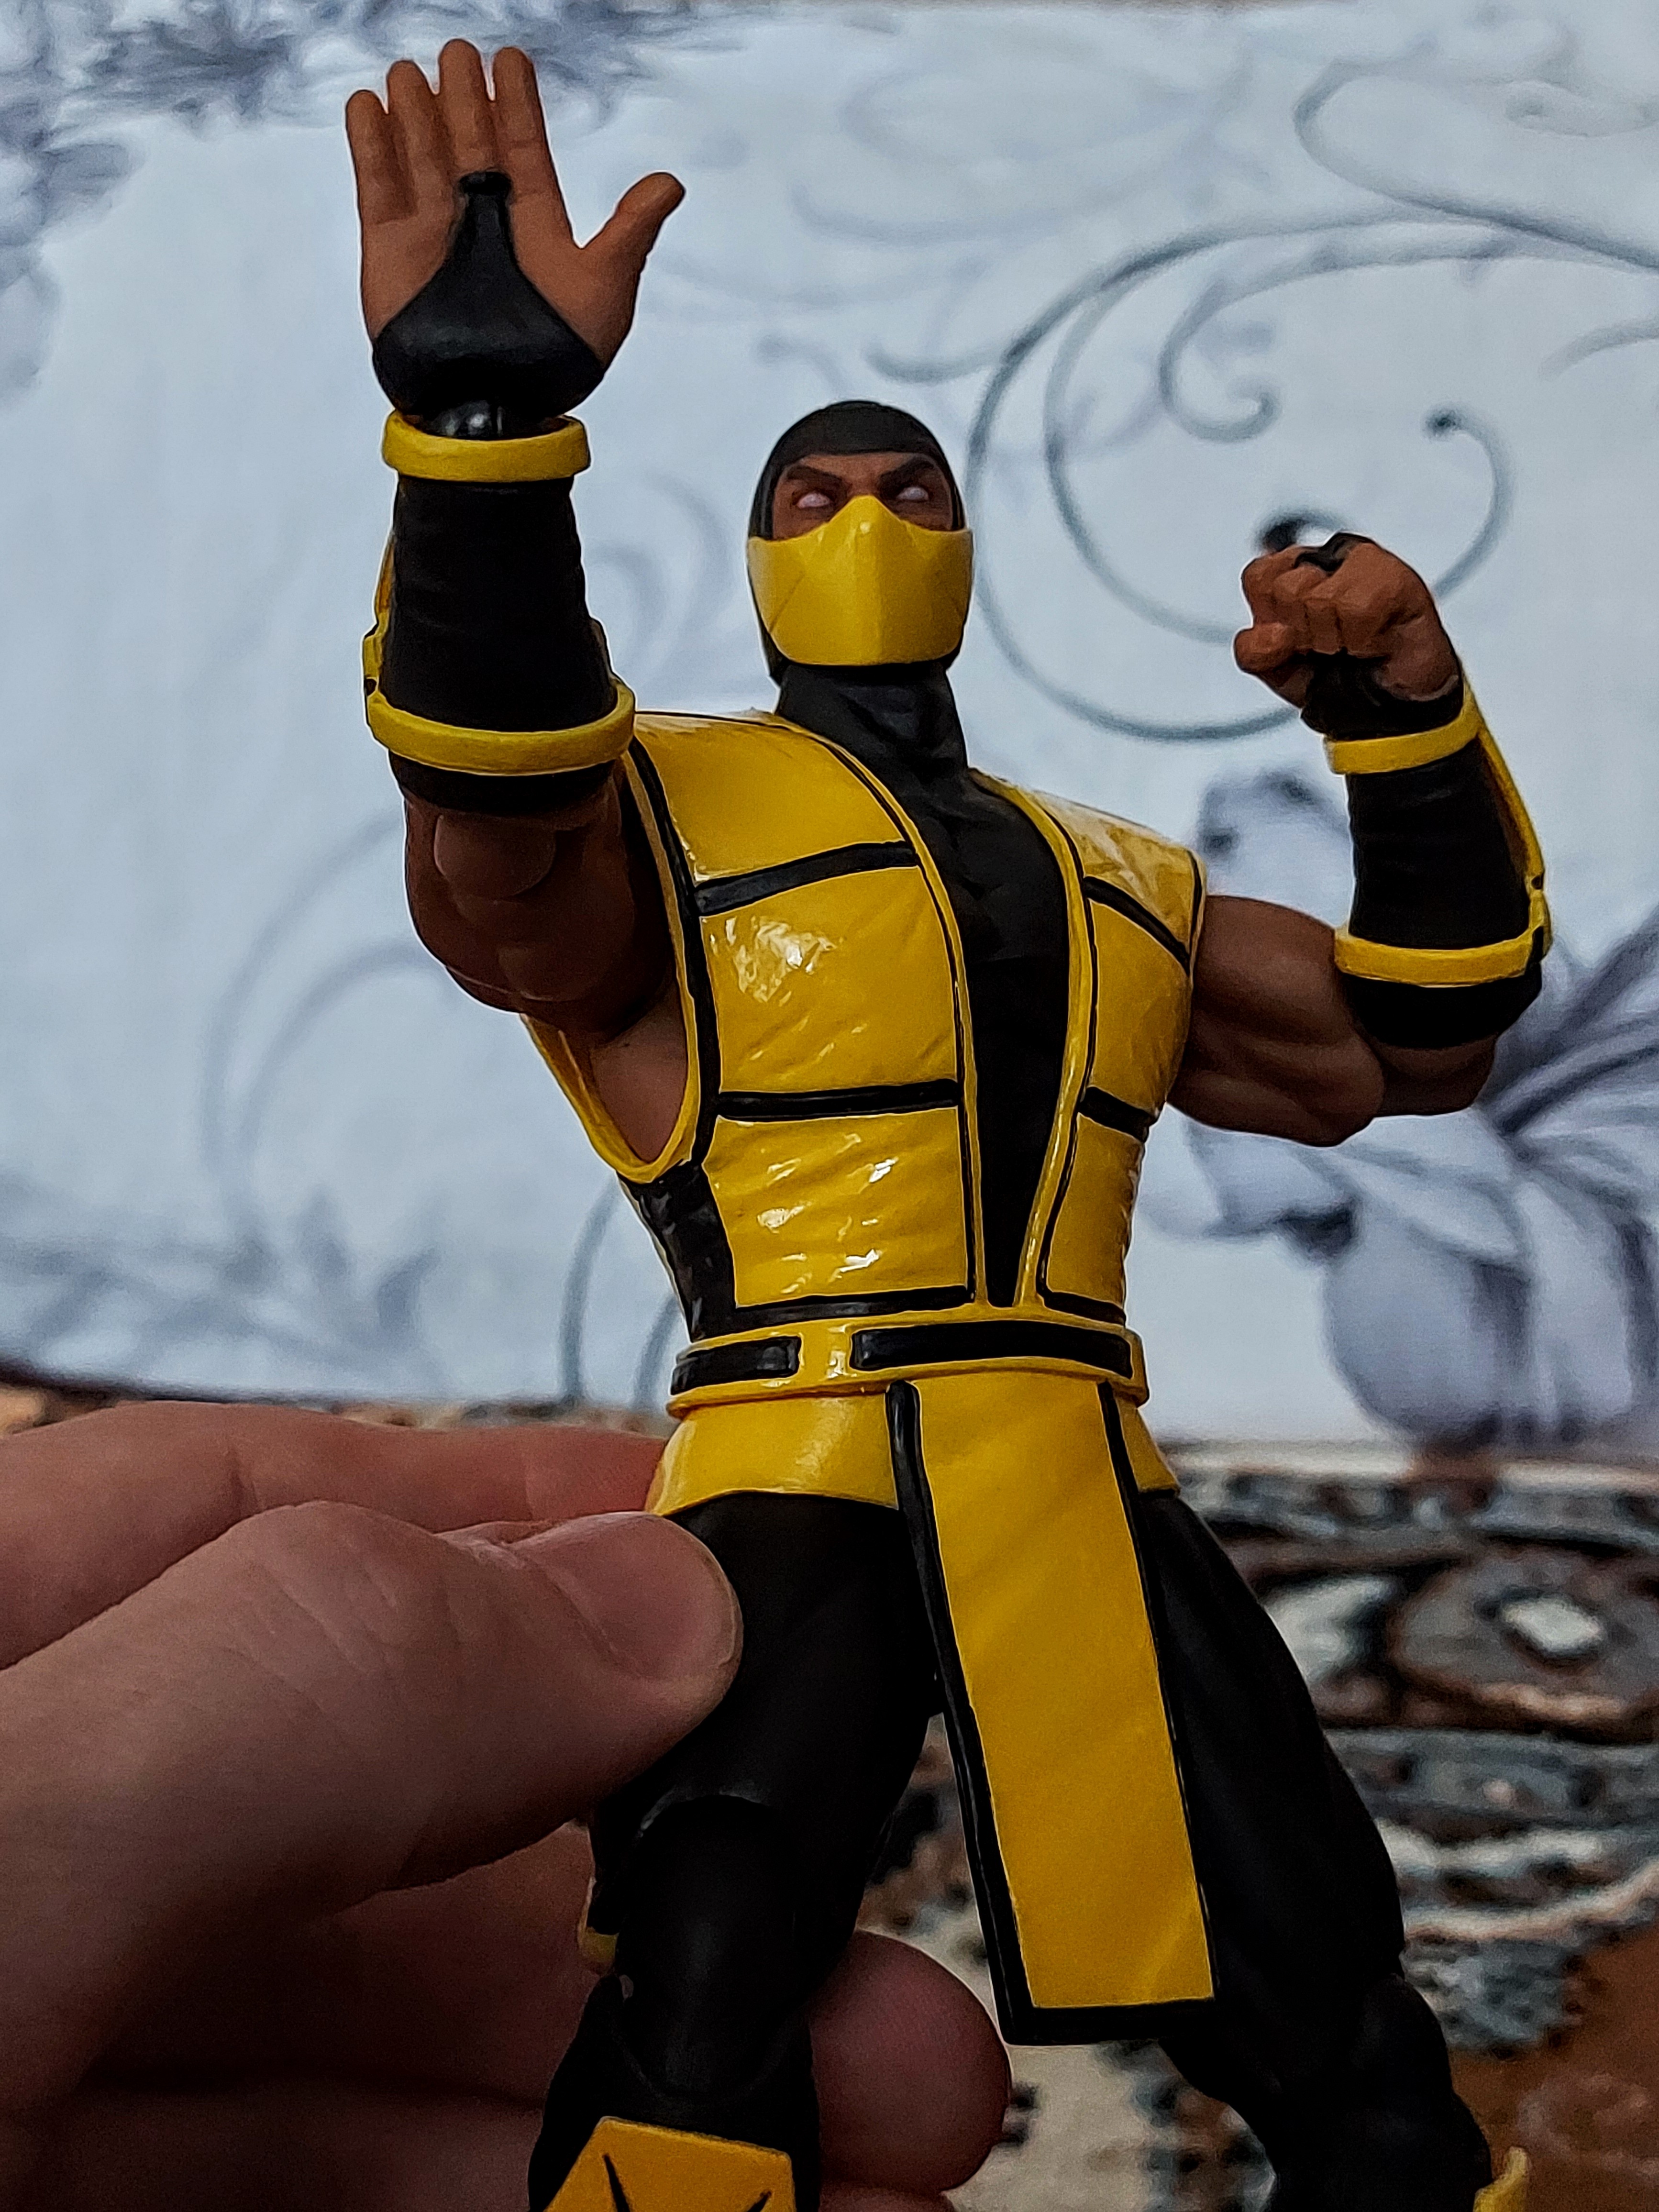
scorpion, storm, collectibles, yellow, gesture, finger, art, personal protective equipment, thumb, bird, action figure, fictional character, sleeve, fun, dry suit, recreation, armour, animation, figurine, happy, Animated cartoon, hero, illustration, costume, wetsuit, job, fiction, uniform, justice league, superhero, flightless bird, watercraft